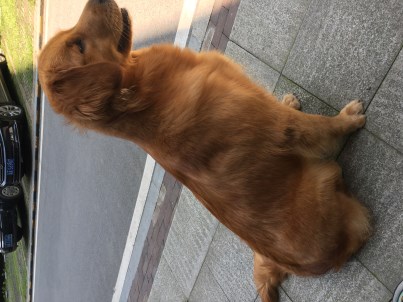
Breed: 5355-n000126-golden_retriever